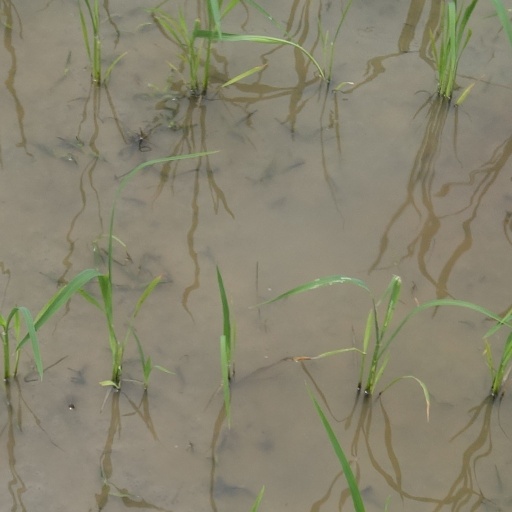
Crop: rice